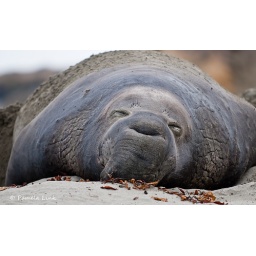
A beautiful elephant seal bull dozing on the beach along Hwy 1 near San Simeon, California.